La Clef (cinema)

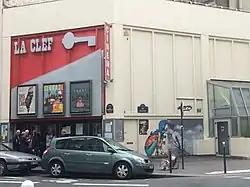
Cinéma la Clef in 2016

La Clef is an independent and non-profit associative cinema in Paris (21, rue de la Clef — 34, rue Daubenton), France.